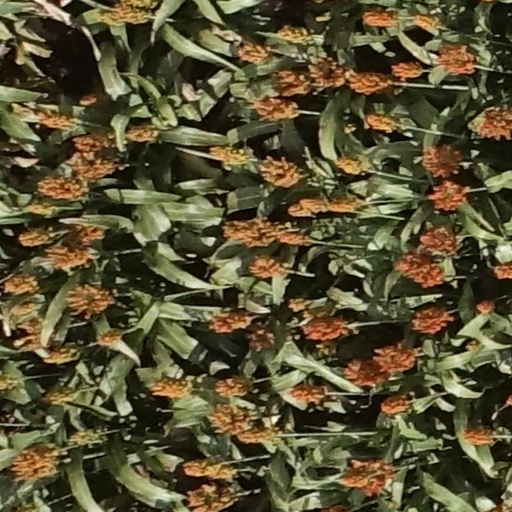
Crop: sorghum